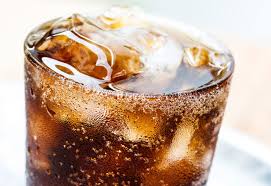
Yemek: kisir